Glen or Glenda

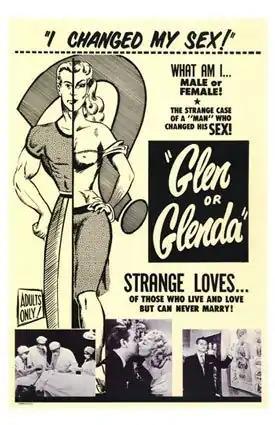
Theatrical film poster

Glen or Glenda is a 1953 American independent exploitation film directed, written by and starring Ed Wood (credited in his starring role as "Daniel Davis"), and featuring Wood's then-girlfriend Dolores Fuller and Bela Lugosi. It was produced by George Weiss who also made the exploitation film "Test Tube Babies" that same year.